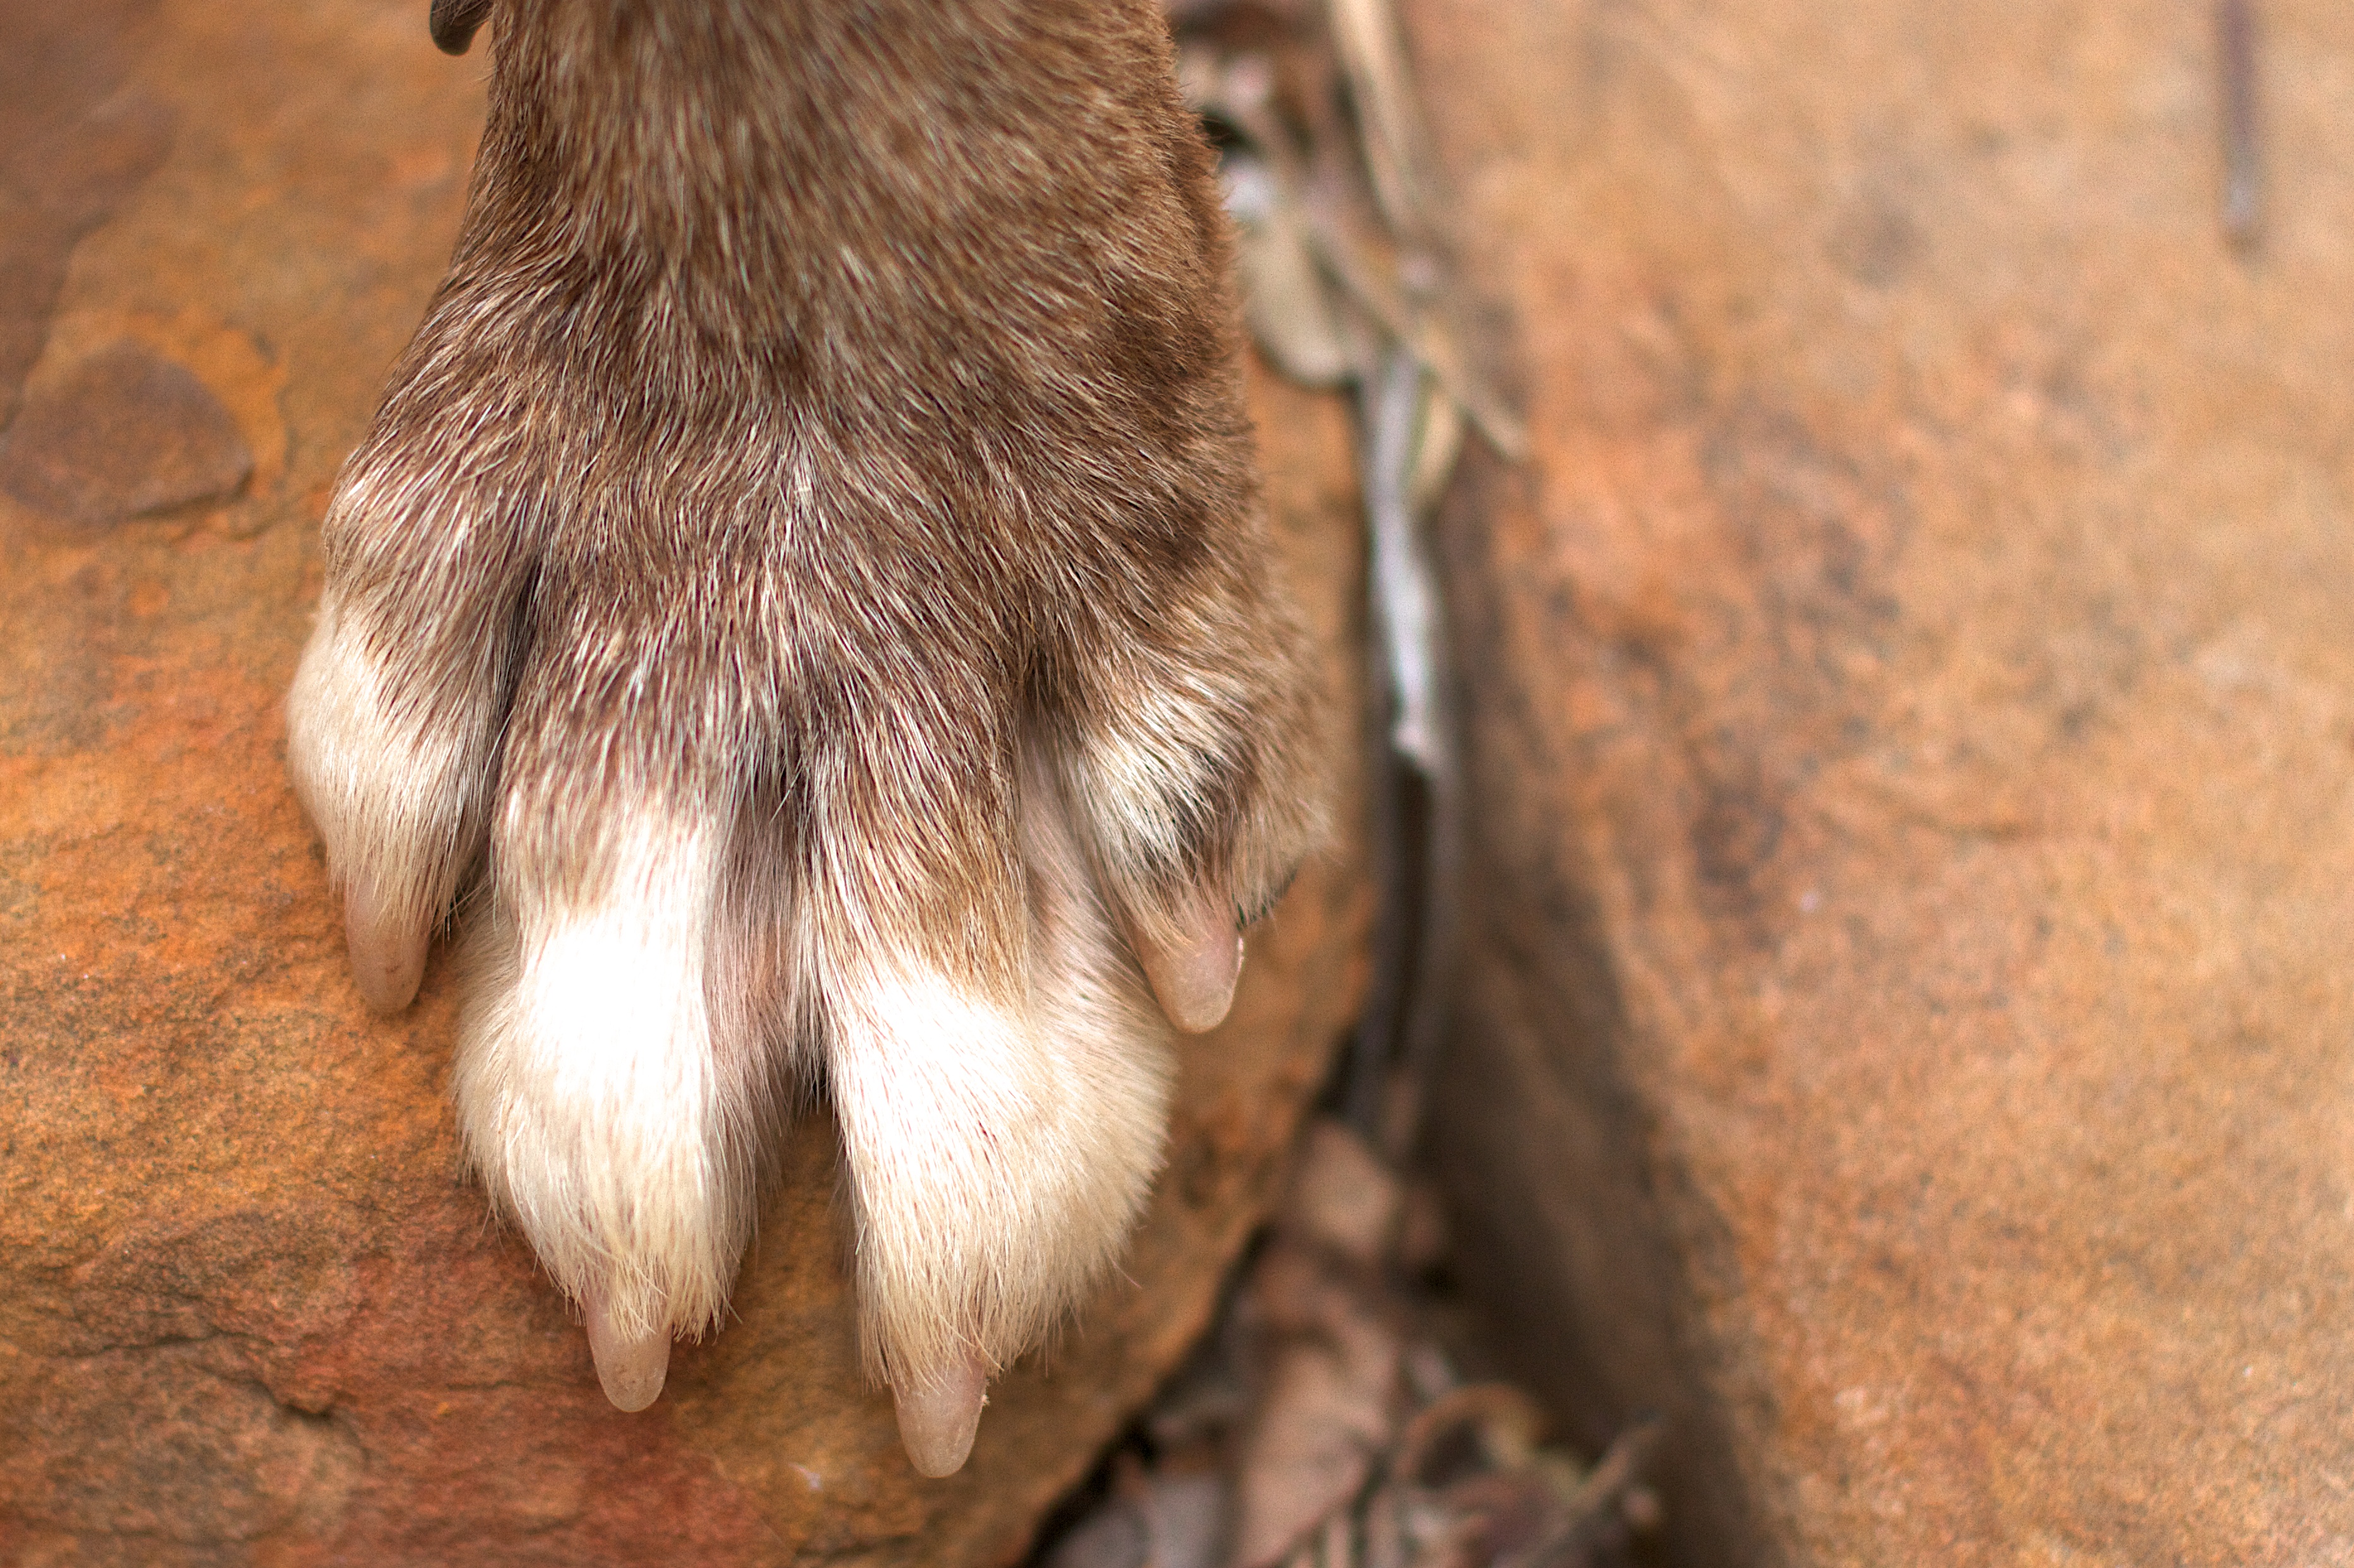
dog, wildlife, mammal, fauna, close up, vertebrate, felix, macro photography